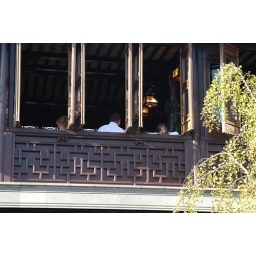
A girl in the tea house looking out the window lazily.